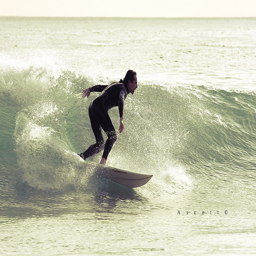
A surfer is surfing the waves in the ocean.
A man that is standing on a surfboard in the water.
A man riding a wave on to of a surfboard.
A surfer in a black wet suit surfing in the ocean.
A surfboarding rides a new, medium sized wave.